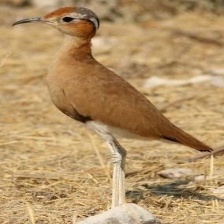
Species: BURCHELLS COURSER
Scientific name: CURSORIUS RUFUS